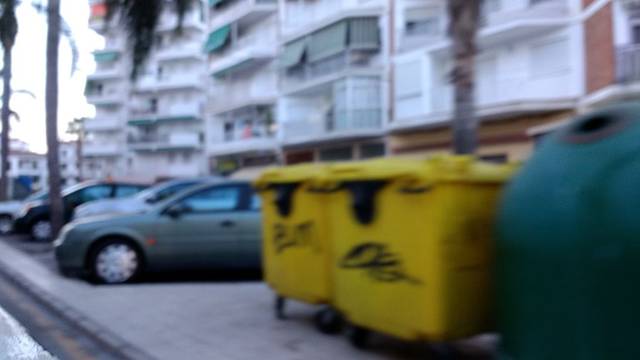
Region: Spain
Coordinates: 36.743, -4.089